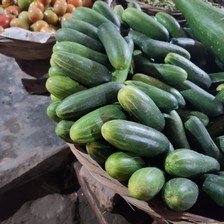
Label: cucumber